Khamovniki District

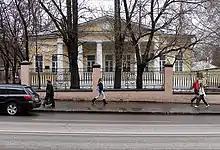
Vsevolozhsky Mansion, Ostozhenka 49, 1820s

Upper-class population grew stronger after the Fire of Moscow (1812), when the main streets were rebuilt in Neoclassical architecture by disciples of Matvey Kazakov. Grand 2–3 mansions were more common in Prechistenka, smaller single-story buildings—in Ostozhenka Street; some of them survive to date. However, the territory between facades of Ostozhenka and the embankment were a maze of wooden huts, small factories etc.; this disparity continued until the 1990s, and even today there are many run-down, condemned wooden houses.